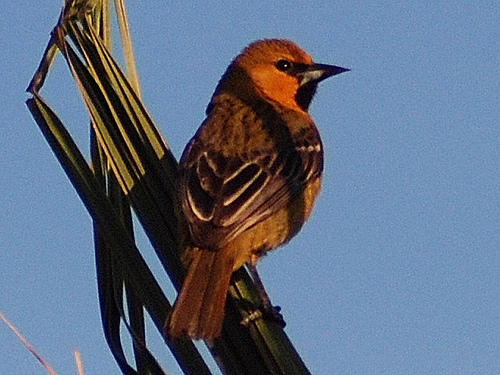
this rust-colored bird has a brown tail, dark brown primaries outlined with white and a short, pointy dark bill.
a strikingly colored bird of brown, black and white with an orange head and a sharp beak.
this bird has a brown crown and nape, with white wingbars.
this red and brown bird has a pointy beak with black secondaries and a black throat.
this striking russet-red bird has a thin, pointed black beak.
this bird has wings that are brown and has a orange crowna small red bird, with black primaries and throat, with a sharp bill.
this bird is orange and black in color, with a black beak.
this bird is orange with black and white wings it has black eyes and beak
this bird is orange and black in color, and has a black beak.
Species: Orchard Oriole